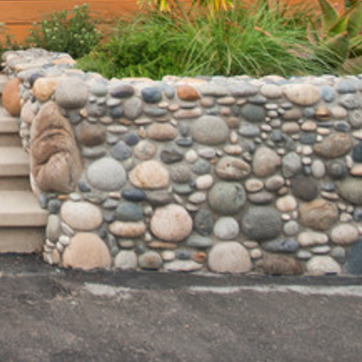
Material: stone